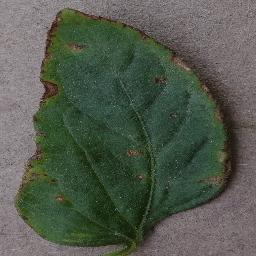
Label: Tomato___Bacterial_spot